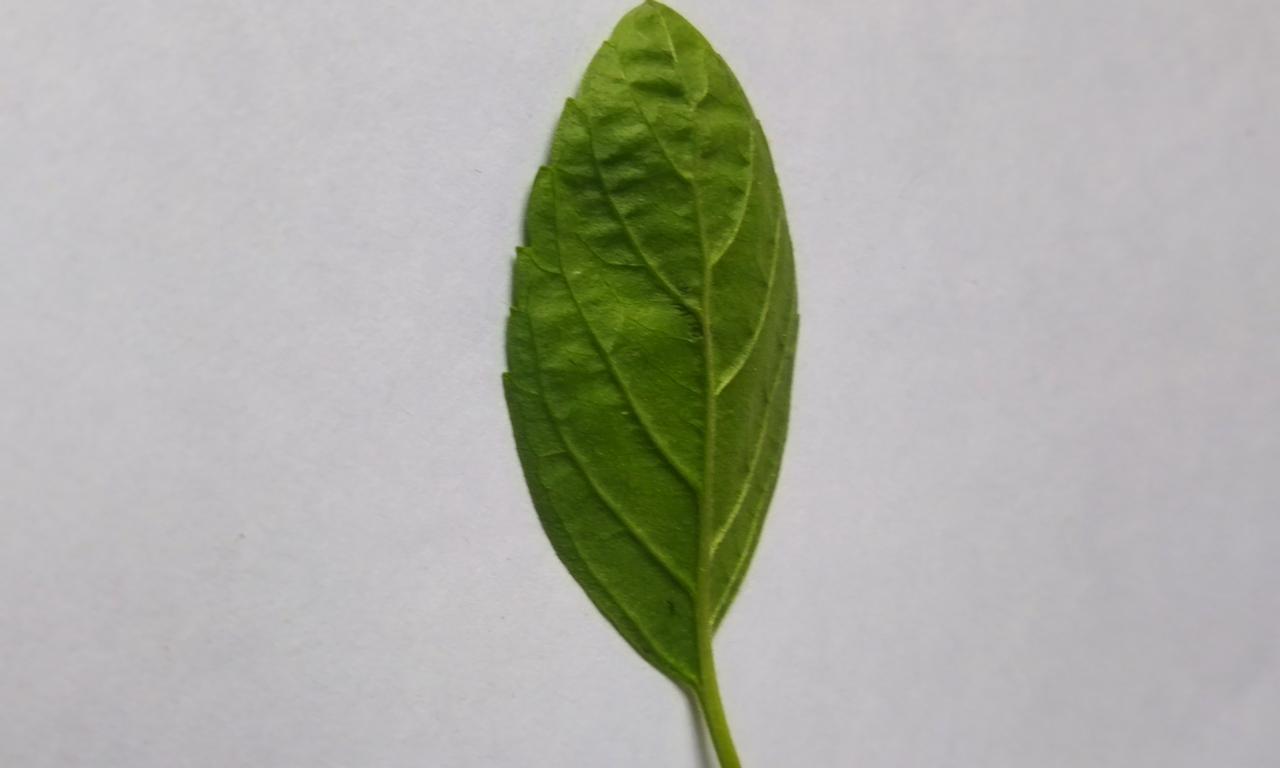
Label: Fresh